COVID-19 pandemic in New York (state)

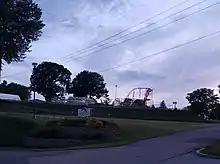
As of June 4, 2020, Seabreeze in Irondequoit and other amusement parks around the state remain closed.

On April 7, 2020, Rockland and Sullivan counties closed their parks for two weeks. Residents had been making heavy use of them during the lockdown, making it difficult to enforce social distancing. A week later the Palisades Interstate Park Commission (PIPC) closed Nyack Beach and Rockland Lake state parks in Rockland County; local and county government officials had urged the move since the parks had grown crowded with visitors on recent warm days after the county and its towns closed their own parks. "While this is a tough call it is the right thing to do short term," said county executive Ed Day, who said the decision would be reviewed in two weeks.